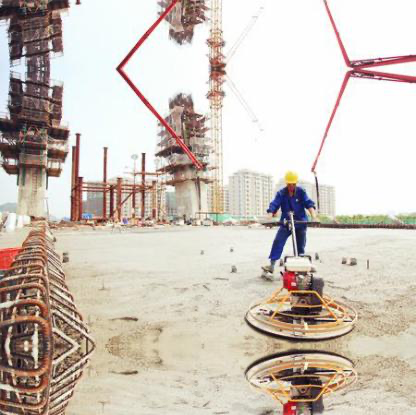
Objects in the image:
label: helmet
label: person